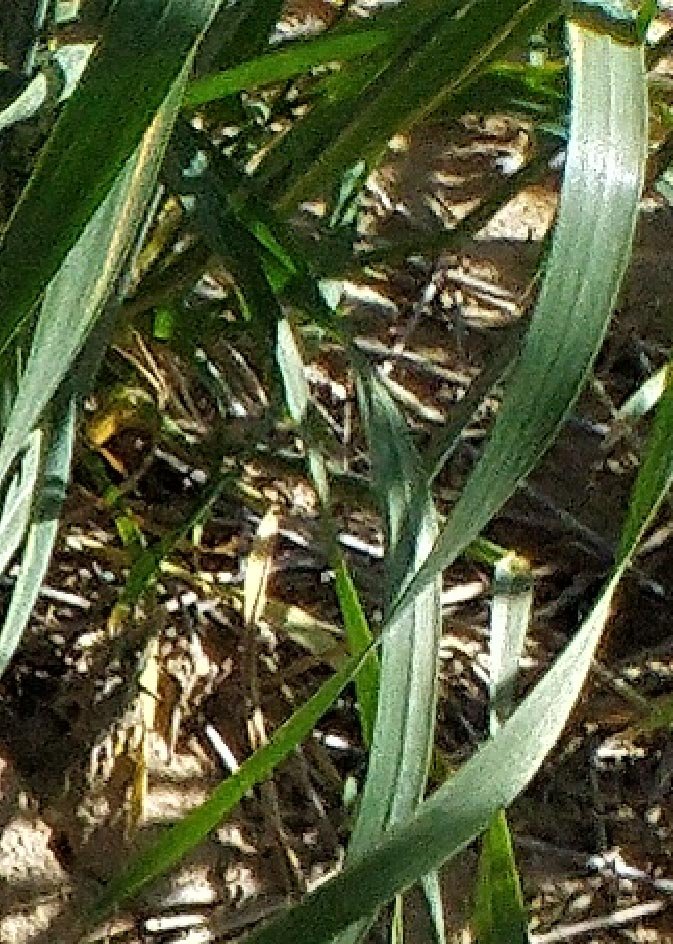
Label: Wheat___Healthy